Aleksandr Golovin (footballer)

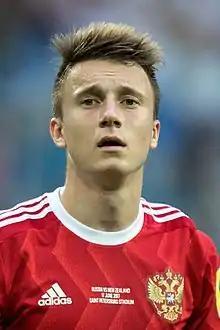
Golovin with Russia at the 2017 FIFA Confederations Cup

Aleksandr Sergeyevich Golovin (born 30 May 1996) is a Russian professional footballer who plays as an attacking midfielder or left winger for Ligue 1 club Monaco and captains the Russia national team.